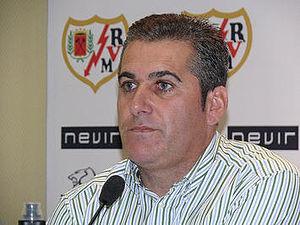
José Ramón Sandoval Huertas, né le 2 mai 1968 à Humanes de Madrid, est un entraîneur espagnol de football.